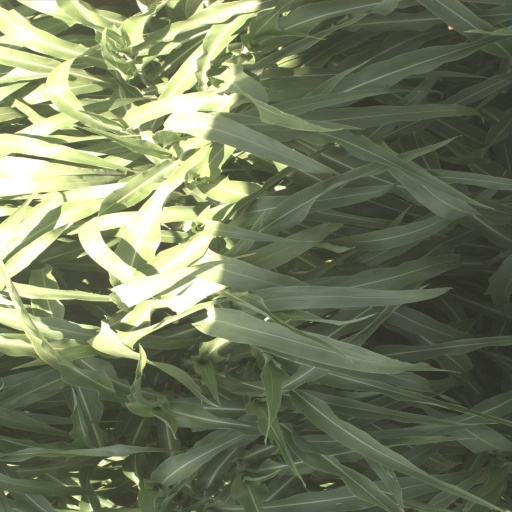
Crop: sorghum